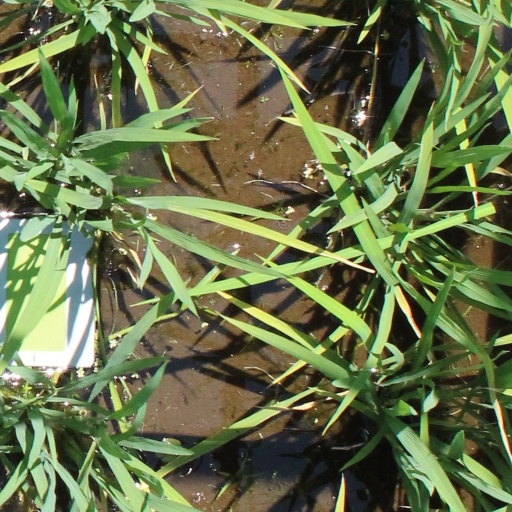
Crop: rice